ConocoPhillips

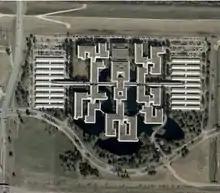
Aerial view of the former ConocoPhillips headquarters taken in 2002

In 1875, the "Continental Oil and Transportation Company" (acronym "Conoco") was founded in Ogden, Utah by Isaac Blake. In 1885, Conoco was reincorporated as part of Standard Oil. After the Supreme Court of the United States dissolved Standard Oil, Conoco became independent in 1913.